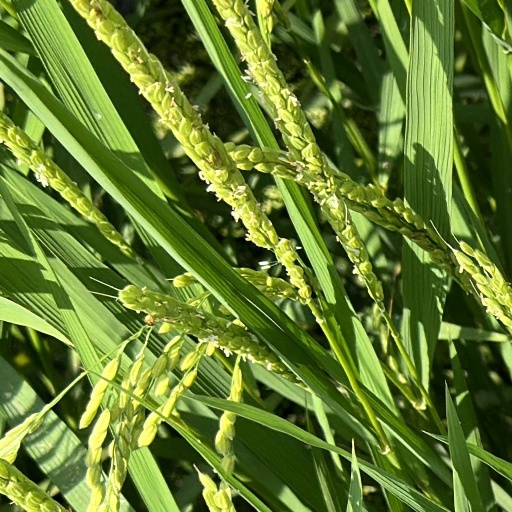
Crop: rice